Sunda Kingdom

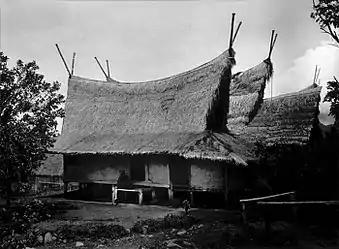
Sundanese traditional house with "Julang Ngapak" roof in Garut circa 1920s. It was built on poles and having a thatched roof, as described in a 12th-century Chinese source.

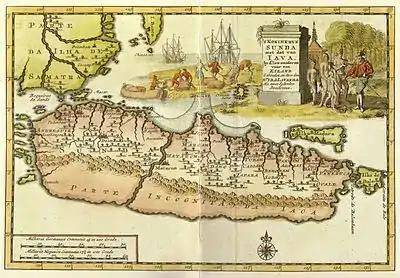
Old map of Java still thought that land of Sunda in the west is separated from the rest of Java island. Here the capital of Sunda is called "Daio" which refer to Dayeuh Pakuan Pajajaran.

According to F. Hirt and W.W. Rockhill, there are Chinese sources concerning the Sunda Kingdom. At the time of the Southern Sung dynasty, the inspector of trade with foreign countries, Chau Ju-kua, collected reports from sailors and merchants who had visited foreign countries. His report on far countries, "Chu-fan-chi", written from 1178 to 1225 AD, mentions the deepwater harbour of Sin-t’o (Sunda). Chu-fan-chi reported that: